Amy Lowell

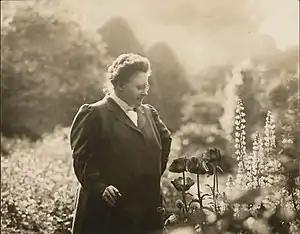
Lowell at Sevenels, circa 1916

Amy Lawrence Lowell (February 9, 1874 – May 12, 1925) was an American poet of the imagist school. She posthumously won the Pulitzer Prize for Poetry in 1926.